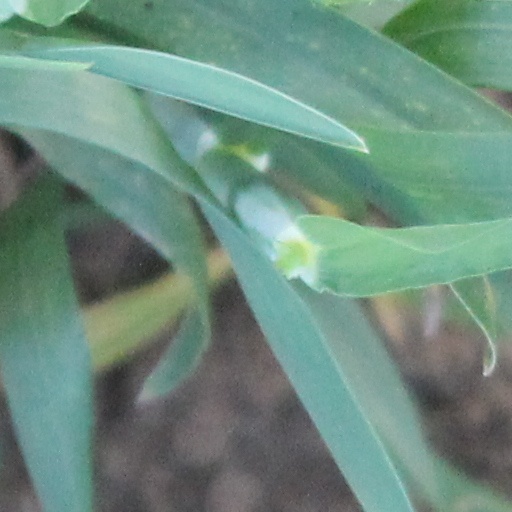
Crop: wheat